Barcroft Boake (poet)

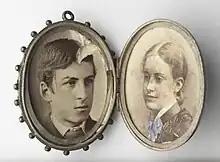
Locket portraits c. 1884 of Boake and Matilda Kate Rout, to whom his earliest surviving verse was dedicated

Boake developed an interest in poetry through his father, who described himself as "fond of stringing rhymes" and had several ballads and odes appear in local publications. As a child he and his father would collaborate by each writing alternative lines of poetry. He read widely, with his influences including Australian writers Adam Lindsay Gordon, Marcus Clarke and Rolf Boldrewood. Boake's earliest surviving poem is a four-line verse dedicated to Matilda Kate Rout, a photographic colourist five years his senior with whom he became close in 1883. It was placed in a locket together with photographs of the pair, with Rout retaining the locket until her death. It was donated to the Mitchell Library by Rout's daughter in 1962.